Cantenna

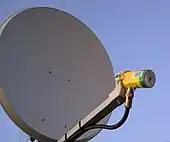
5.5 GHz cantenna as a feed horn

A cantenna (a portmanteau blending the words "can" and "antenna") is a homemade directional waveguide antenna, made out of an open-ended metal can.